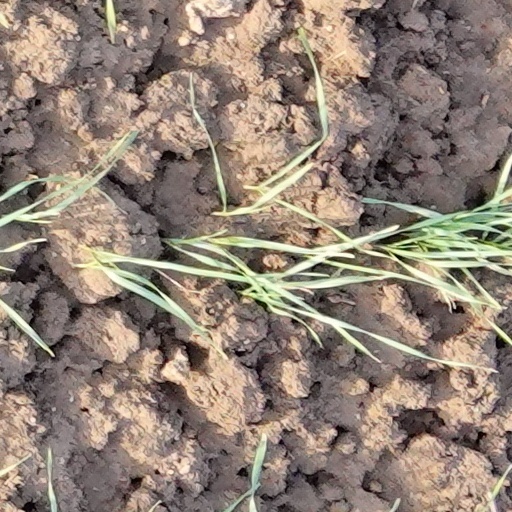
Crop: wheat